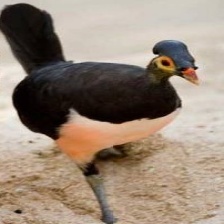
Species: MALEO
Scientific name: MACROCEPHALON MALEO